Geography of Ireland

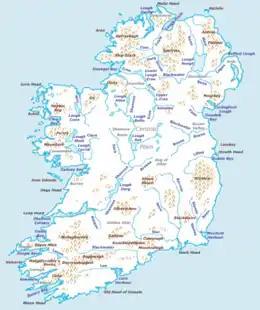
See caption

Ireland consists of a mostly flat low-lying area in what are known as the Midlands. It is ringed by mountain ranges such as—beginning in County Cork and working clockwise—the Boggeragh Mountains, Derrynasaggart Mountains, Caha Mountains, MacGillycuddy's Reeks, Slieve Mish Mountains, Mullaghareirk Mountains, the Twelve Bens/Maumturks group, Nephinbeg Mountains, Ox Mountains, Bluestack Mountains, Derryveagh Mountains, Sperrin Mountains, the Mournes, Wicklow Mountains, Blackstairs Mountains, Comeragh Mountains and Knockmealdown Mountains. Some mountain ranges are further inland in the south of Ireland, such as the Galtee Mountains (the highest inland range), Silvermine and Slieve Bloom Mountains. There is an area of raised land near the northeastern coast, the Antrim Plateau, which contains the Glens of Antrim; this area is sometimes called the Mountains of Antrim. The highest peak Carrauntoohil, at high, is in the MacGillycuddy's Reeks, a range of glacier-carved sandstone mountains. Only three peaks on the island are over and another 457 exceed . There are a number of walking trails in the mountains, with the longest being that through the Wicklow Mountains. In the Mourne Mountains, with multiple walking trails, a wall was built between the 13 major peaks, the Mourne Wall.